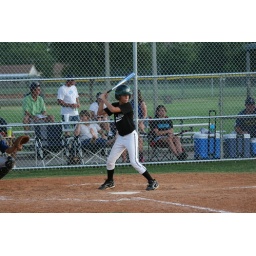
Braxton hit it to the fence and it bounced over for a ground rule double